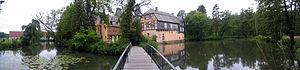
Château Hollwinkel à Preußisch Oldendorf, arrondissement de Minden-Lübbecke, Rhénanie-du-Nord-Westphalie, Allemagne. العربية